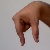
The image shows a hand gesture representing the letter 'Q' in Indian Sign Language.